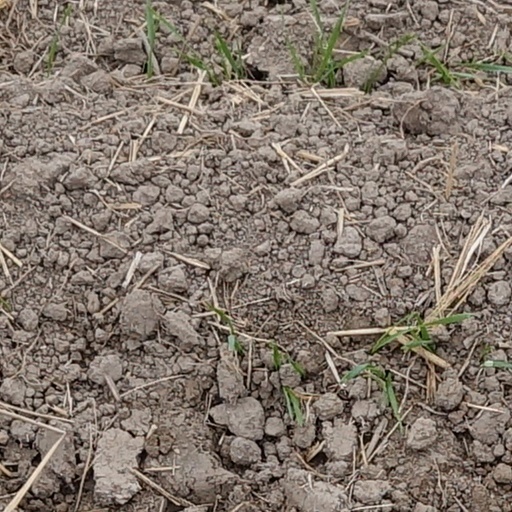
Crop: wheat